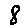
Label: 8